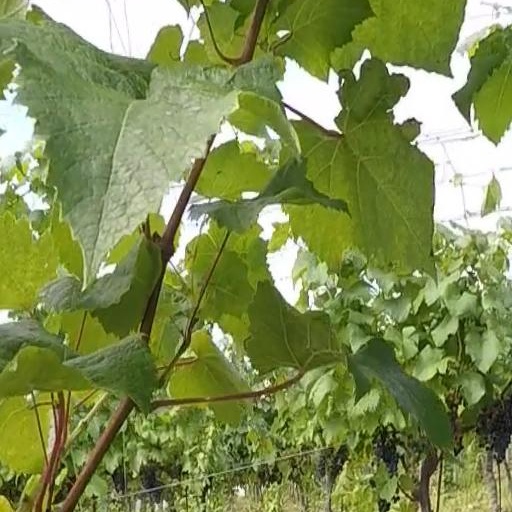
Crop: grape